Social Media Language Learning

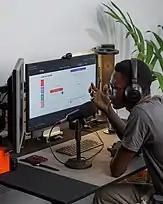
Users can upload audio/video to teach and learn languages on YouTube

Common social media platforms such as Facebook and Twitter are used by language learners to communicate with other learners and native speakers of the target language. Many social networks include the ability to join virtual groups that either have other language learners as group members or group members with an external shared interest that they communicate about in the target language.